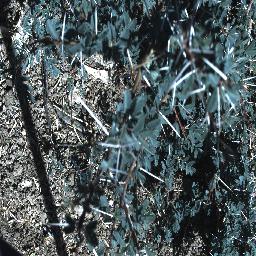
Label: prickly_acacia